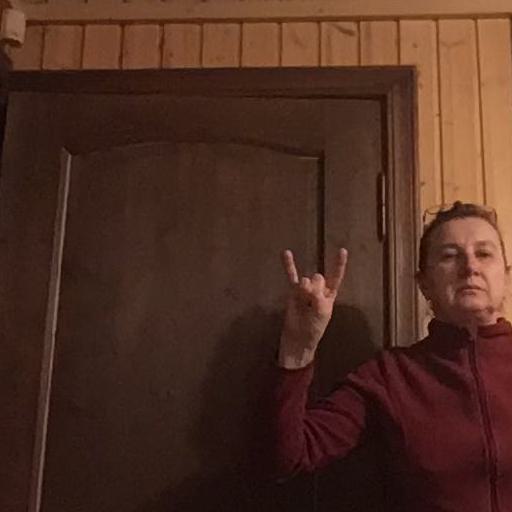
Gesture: rock